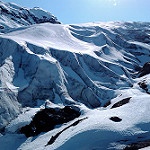
Scene: Outdoor